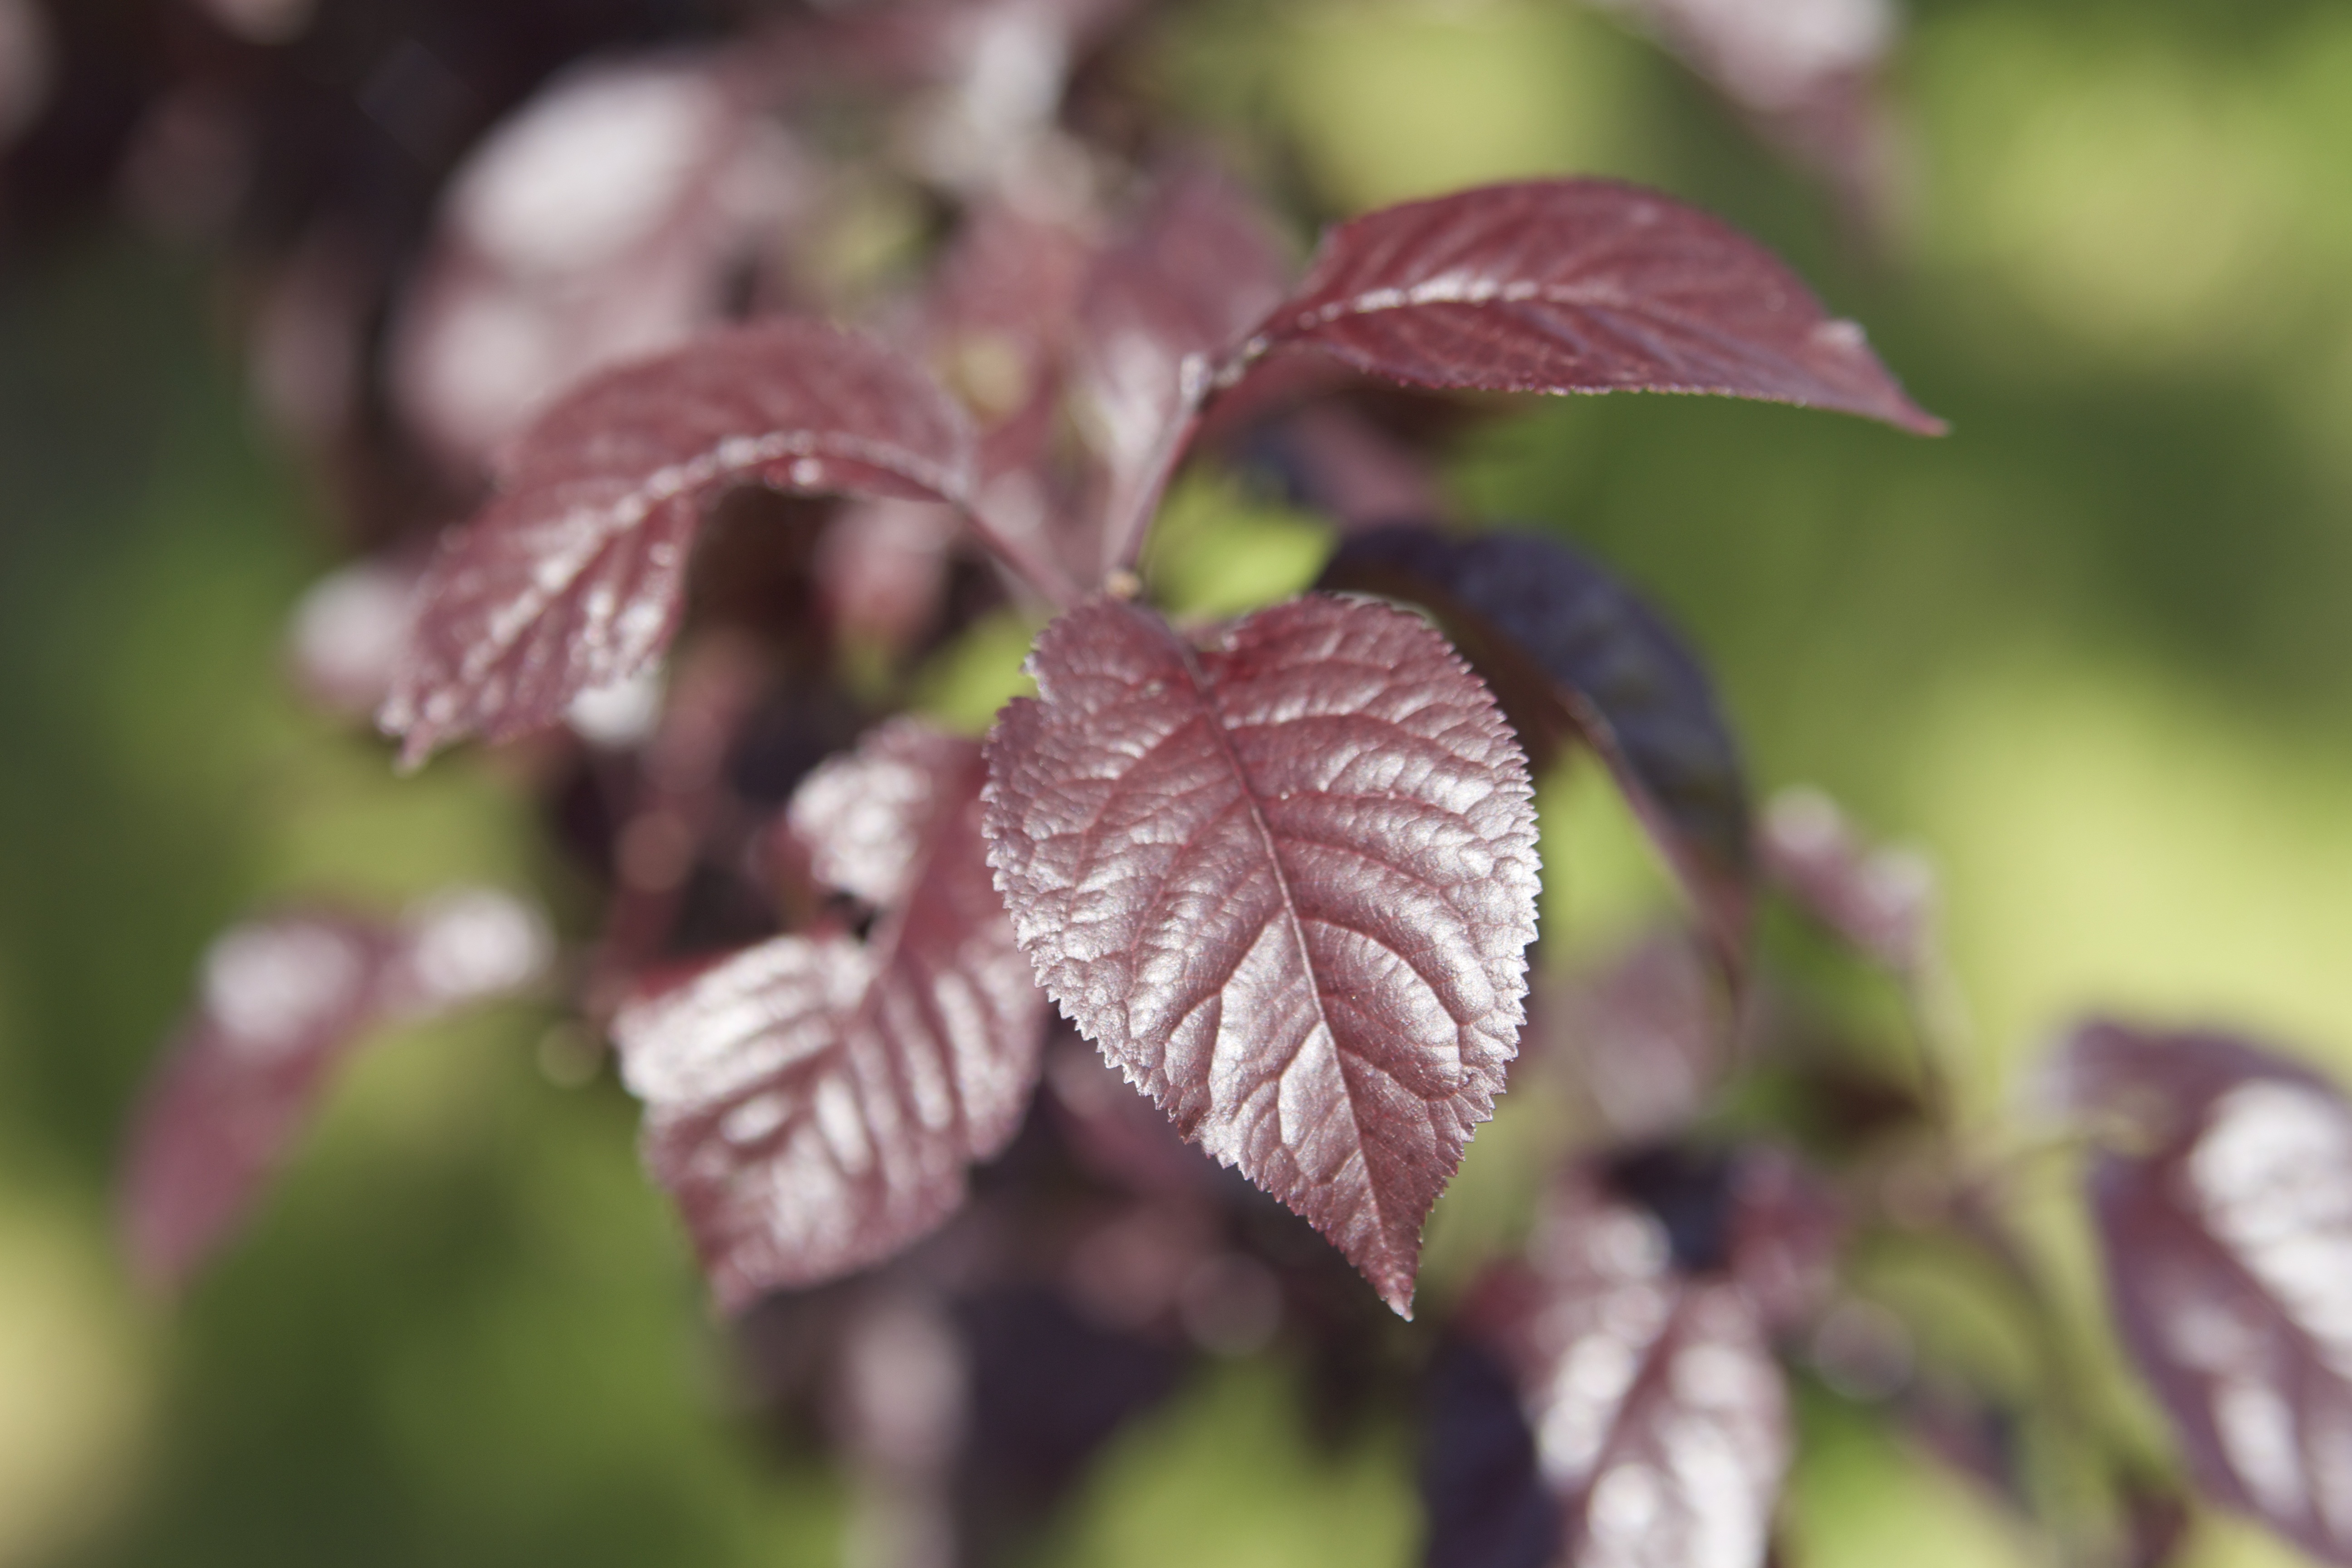
nature, branch, blossom, plant, leaf, flower, purple, petal, frost, spring, green, herb, macro, autumn, botany, flora, wildflower, close up, sheet, colors, macro photography, flowering plant, plant stem, land plant, burgundy leaves